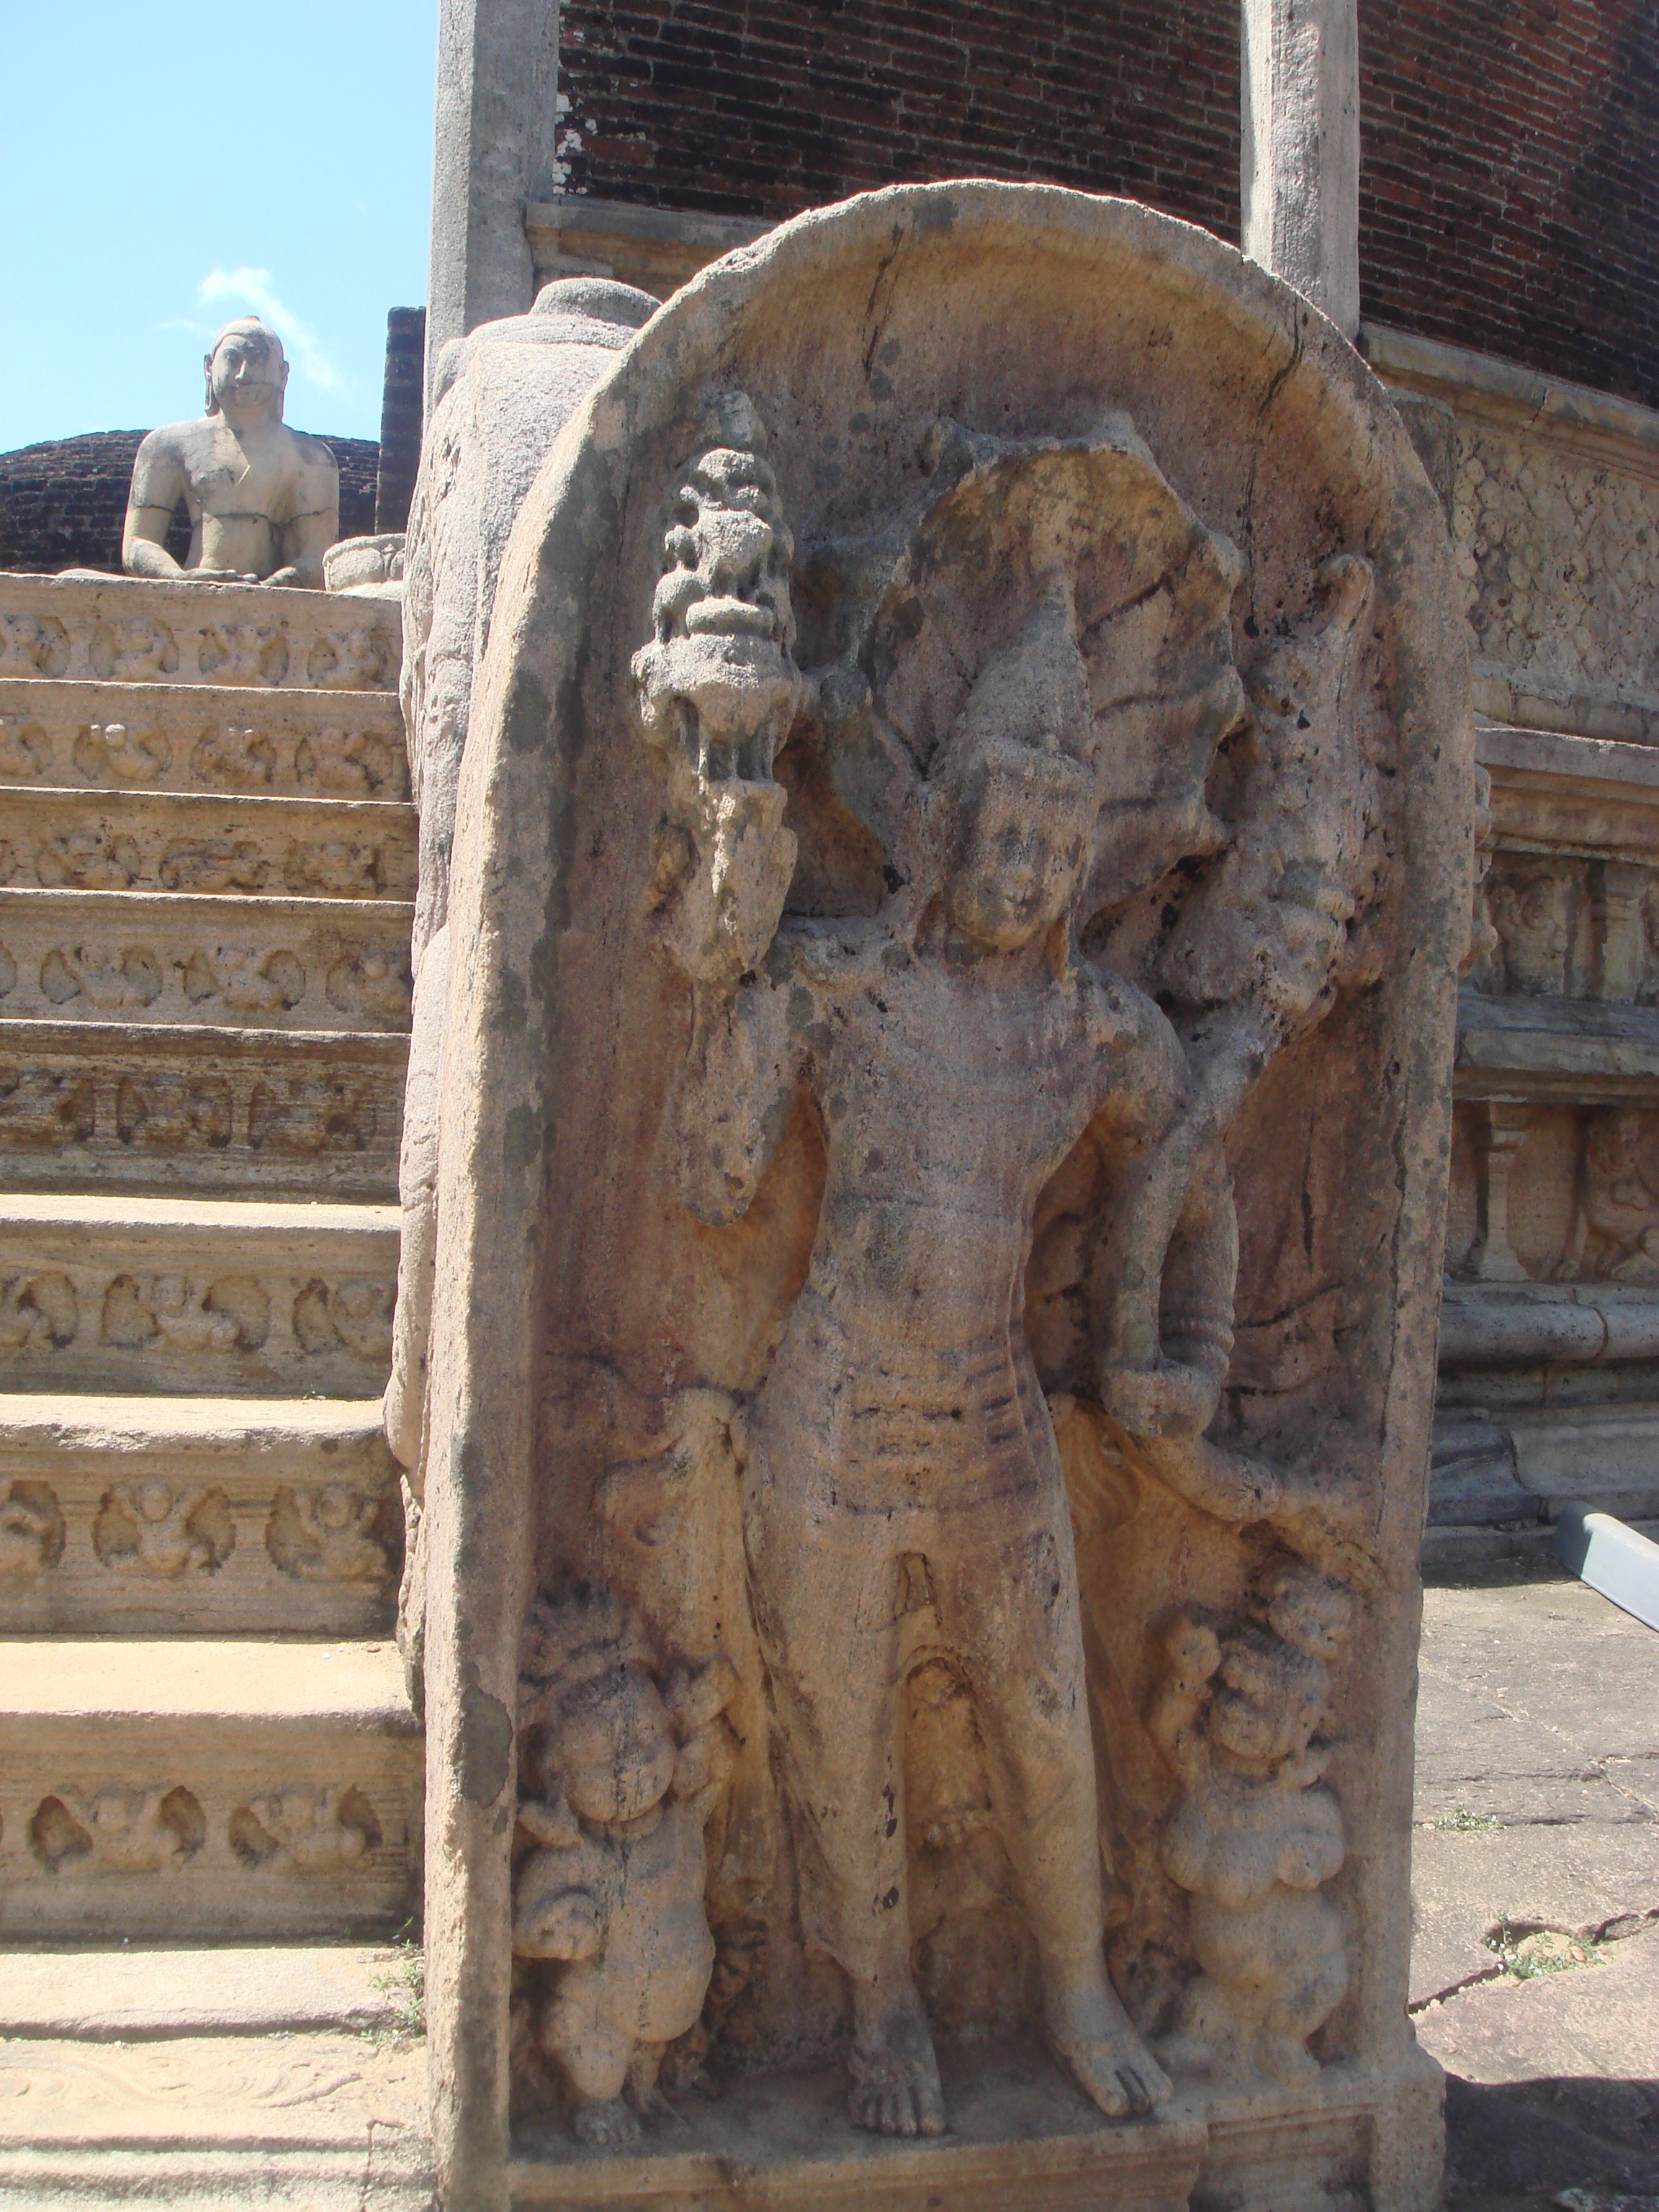
architecture, structure, building, old, monument, statue, ancient, landmark, historic, place of worship, sculpture, design, temple, ruins, culture, history, historical, dome, carving, stonework, relief, middle ages, sri lanka, artifact, archaeological site, stone carving, historic site, ancient history, classical sculpture